Jan Felix Knobel

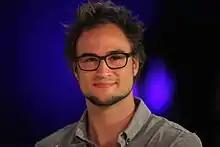
Knobel in 2014

He finished fifth at the 2005 World Youth Championships. At the 2008 World Junior Championships in Bydgoszcz he won the title with 7896 points in the decathlon. The final margin of victory over Belarusian Eduard Mikhan was only two points.